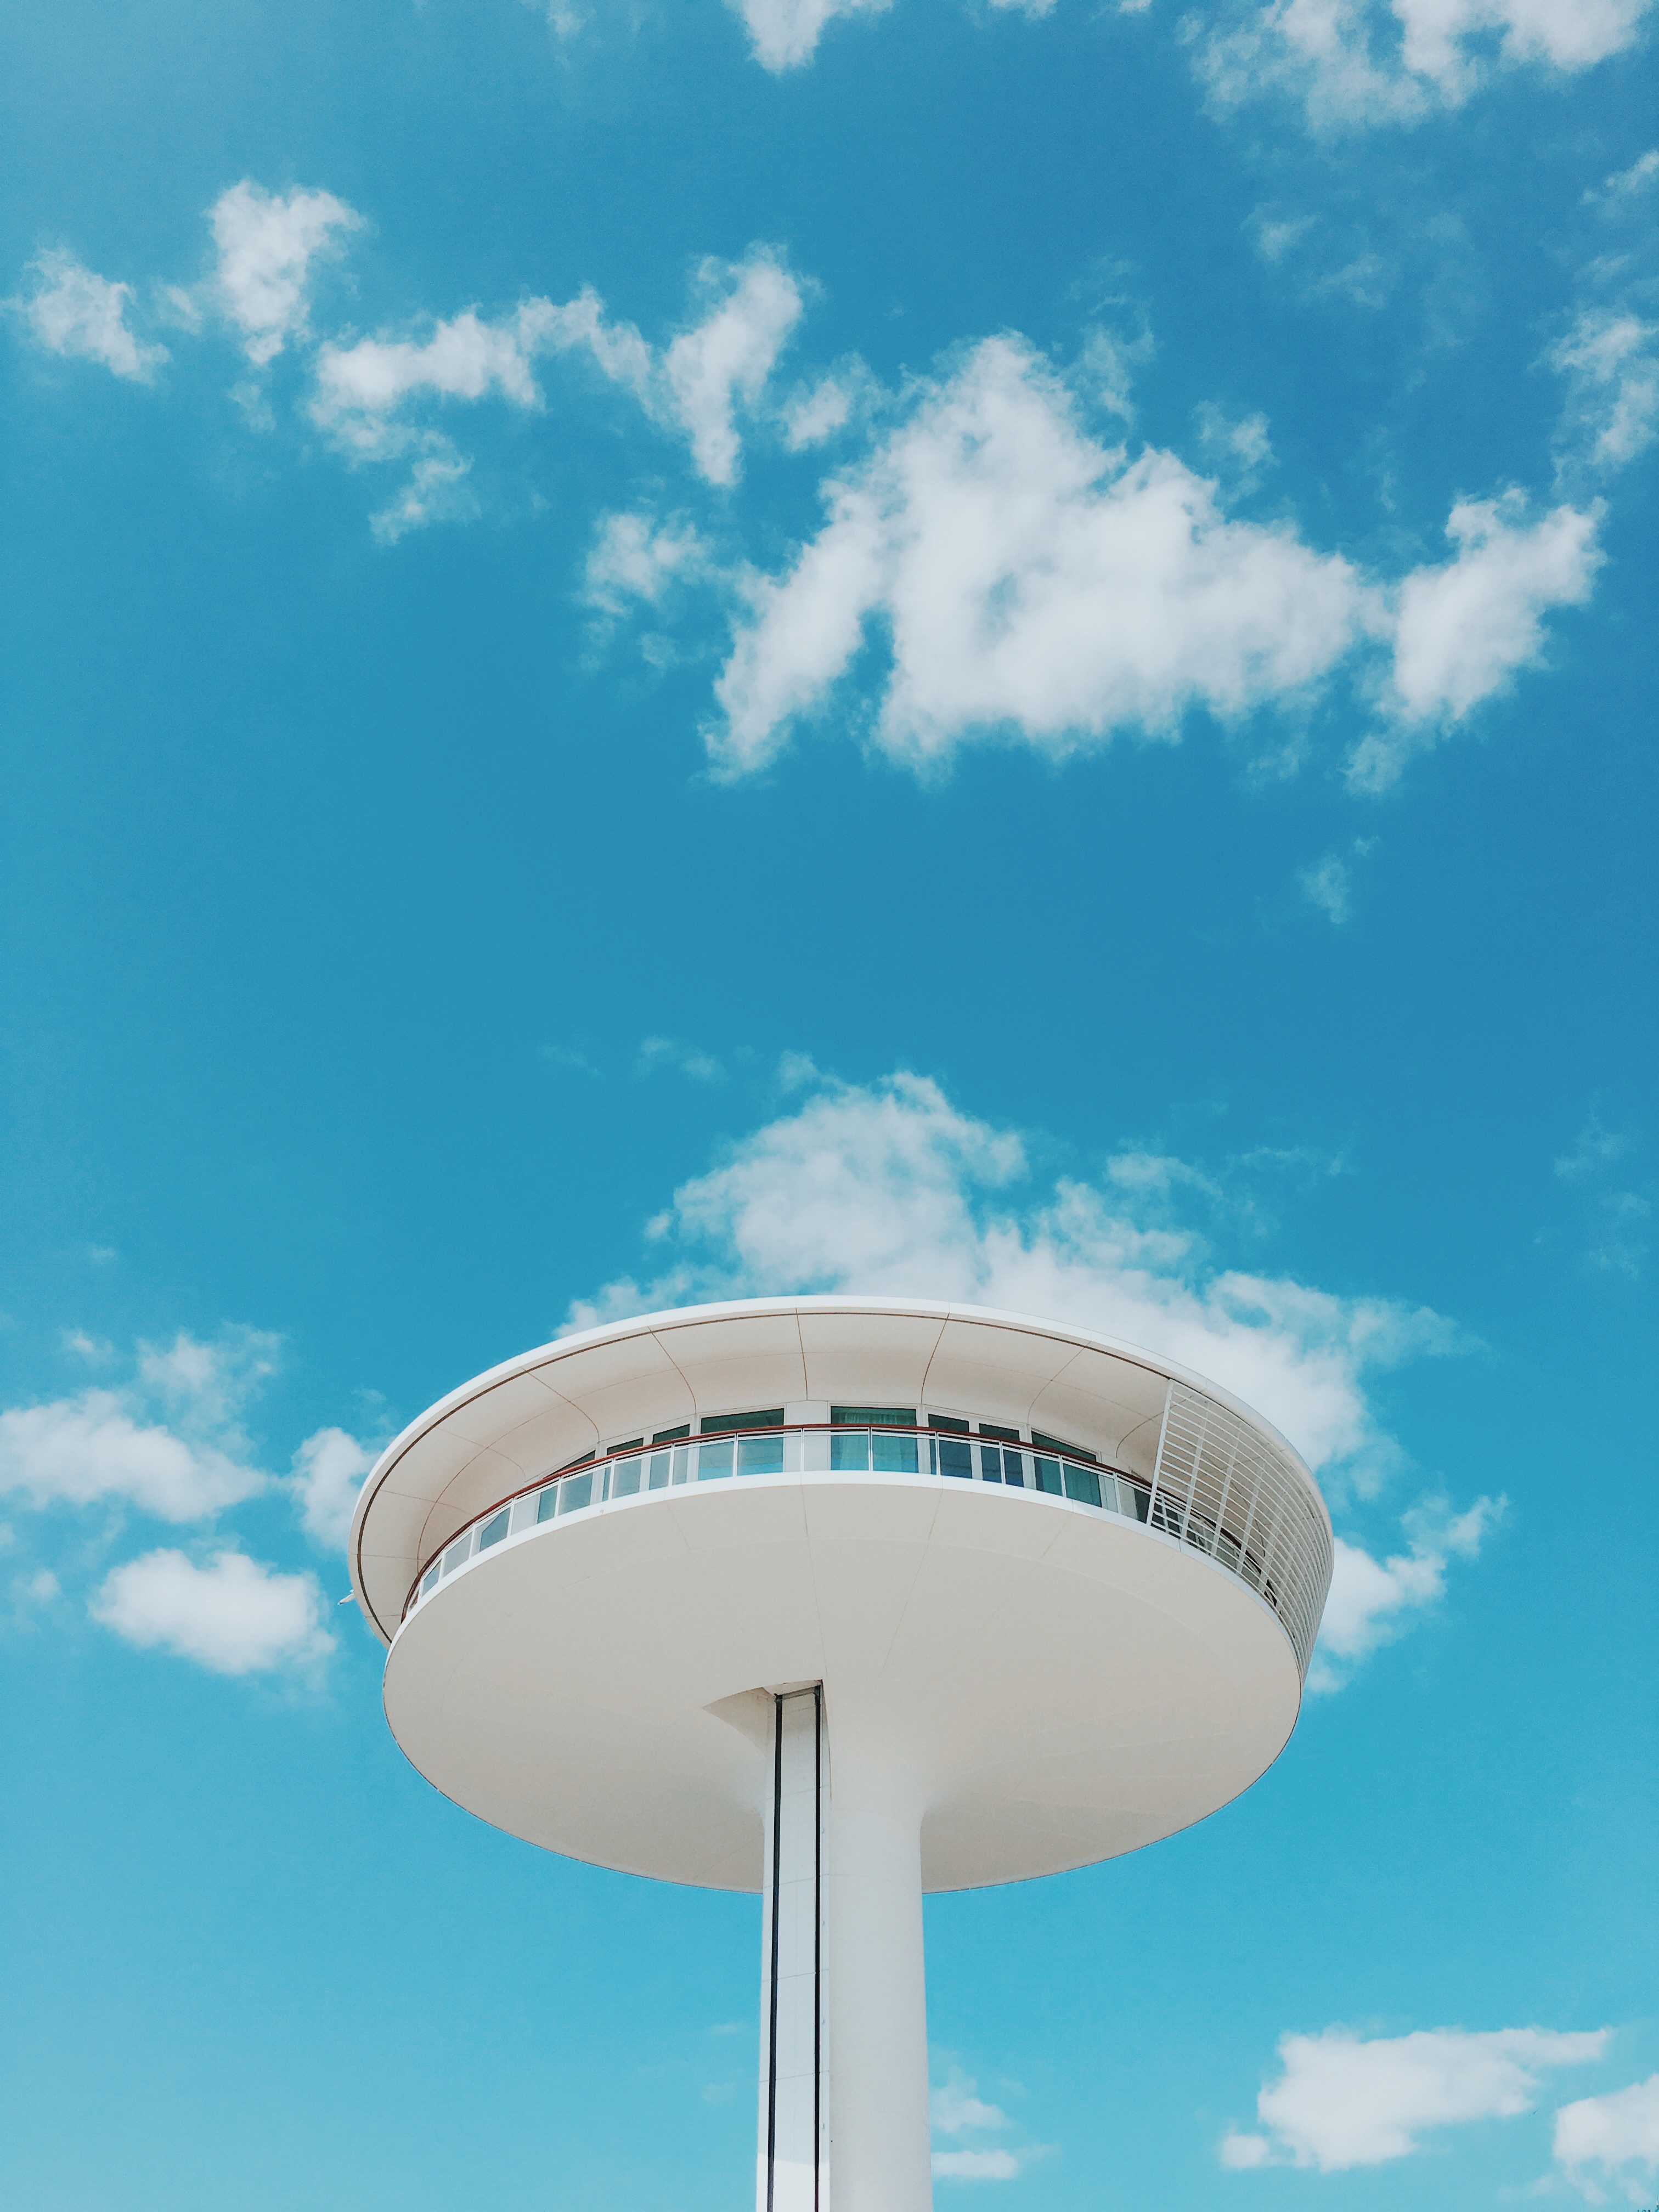
cloud, architecture, sky, cloudy, wind, atmosphere, daytime, line, tower, blue, lighting, atmosphere of earth